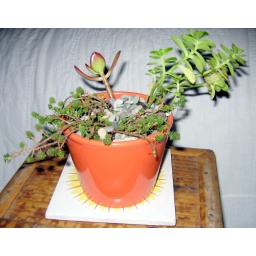
Succulent plant in orange pot